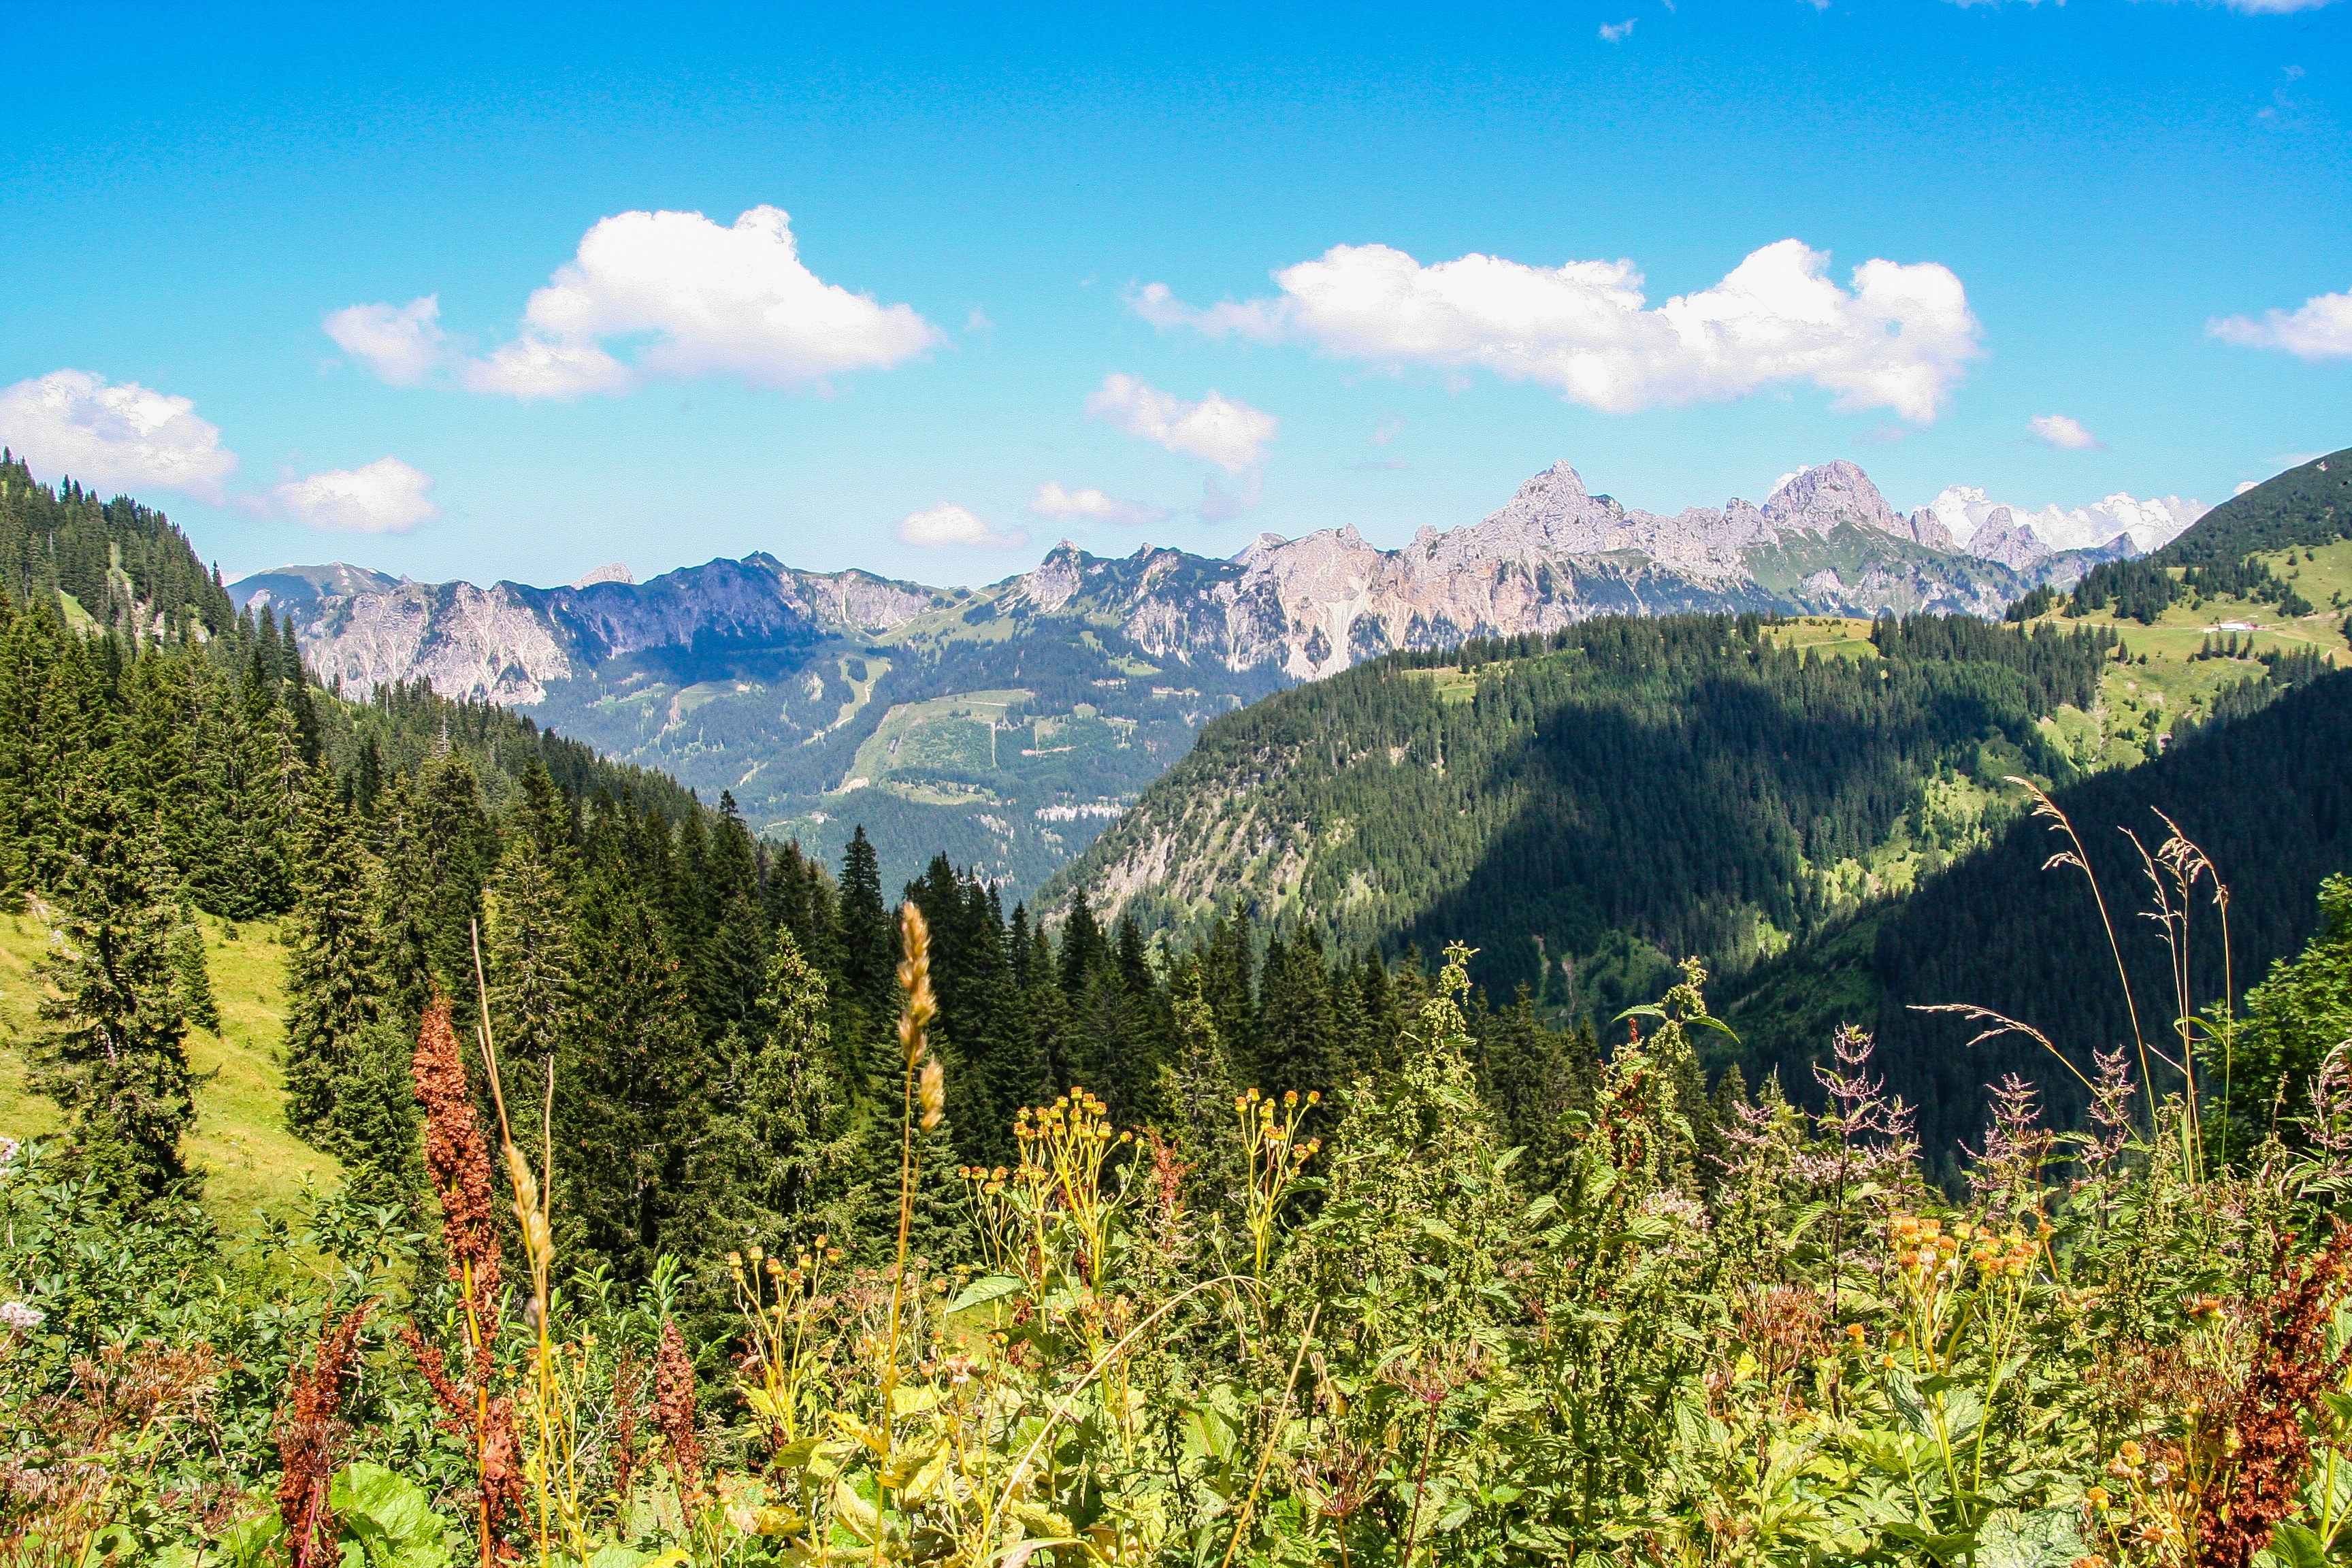
tree, forest, wilderness, walking, mountain, hiking, trail, meadow, flower, valley, mountain range, autumn, alpine, agriculture, ridge, wildflower, mountains, vegetation, plateau, ecosystem, tannheim, red fl h, geographical feature, mountainous landforms